United Nations Security Council Resolution 1532

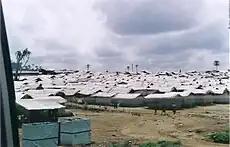
Camp for internally displaced persons in Liberia

United Nations Security Council resolution 1532, adopted unanimously on 12 March 2004, after recalling all previous resolutions on the situation in Liberia and West Africa, including Resolution 1521 (2003), the council froze the assets of former president Charles Taylor, his family and other associates.